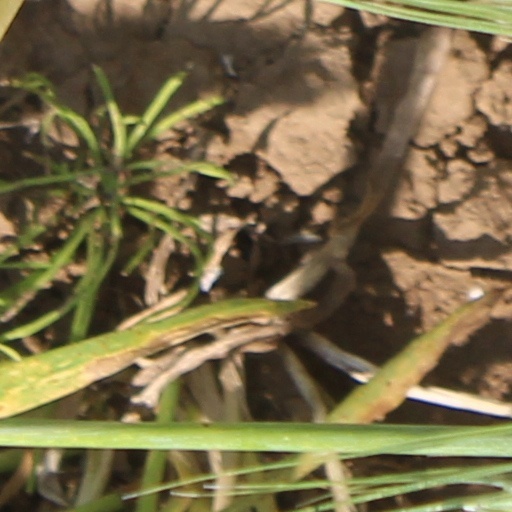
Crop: wheat